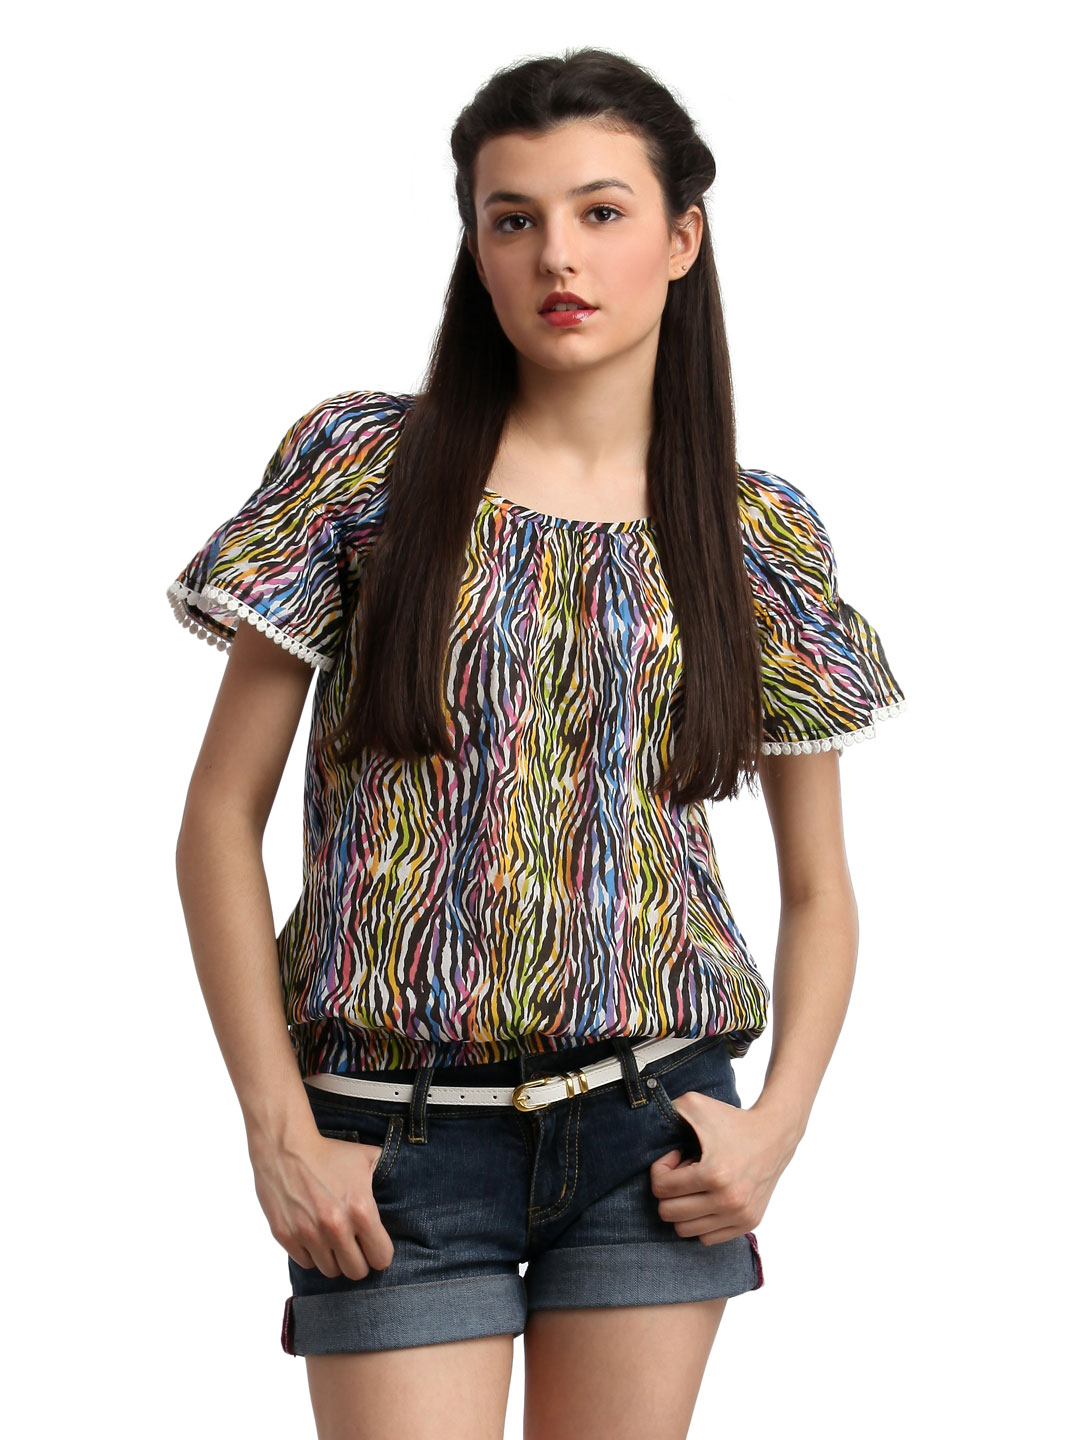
Remanika Women Multi Coloured Top
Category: Apparel / Topwear / Tops
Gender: Women
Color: Multi
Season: Summer 2012
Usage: Casual